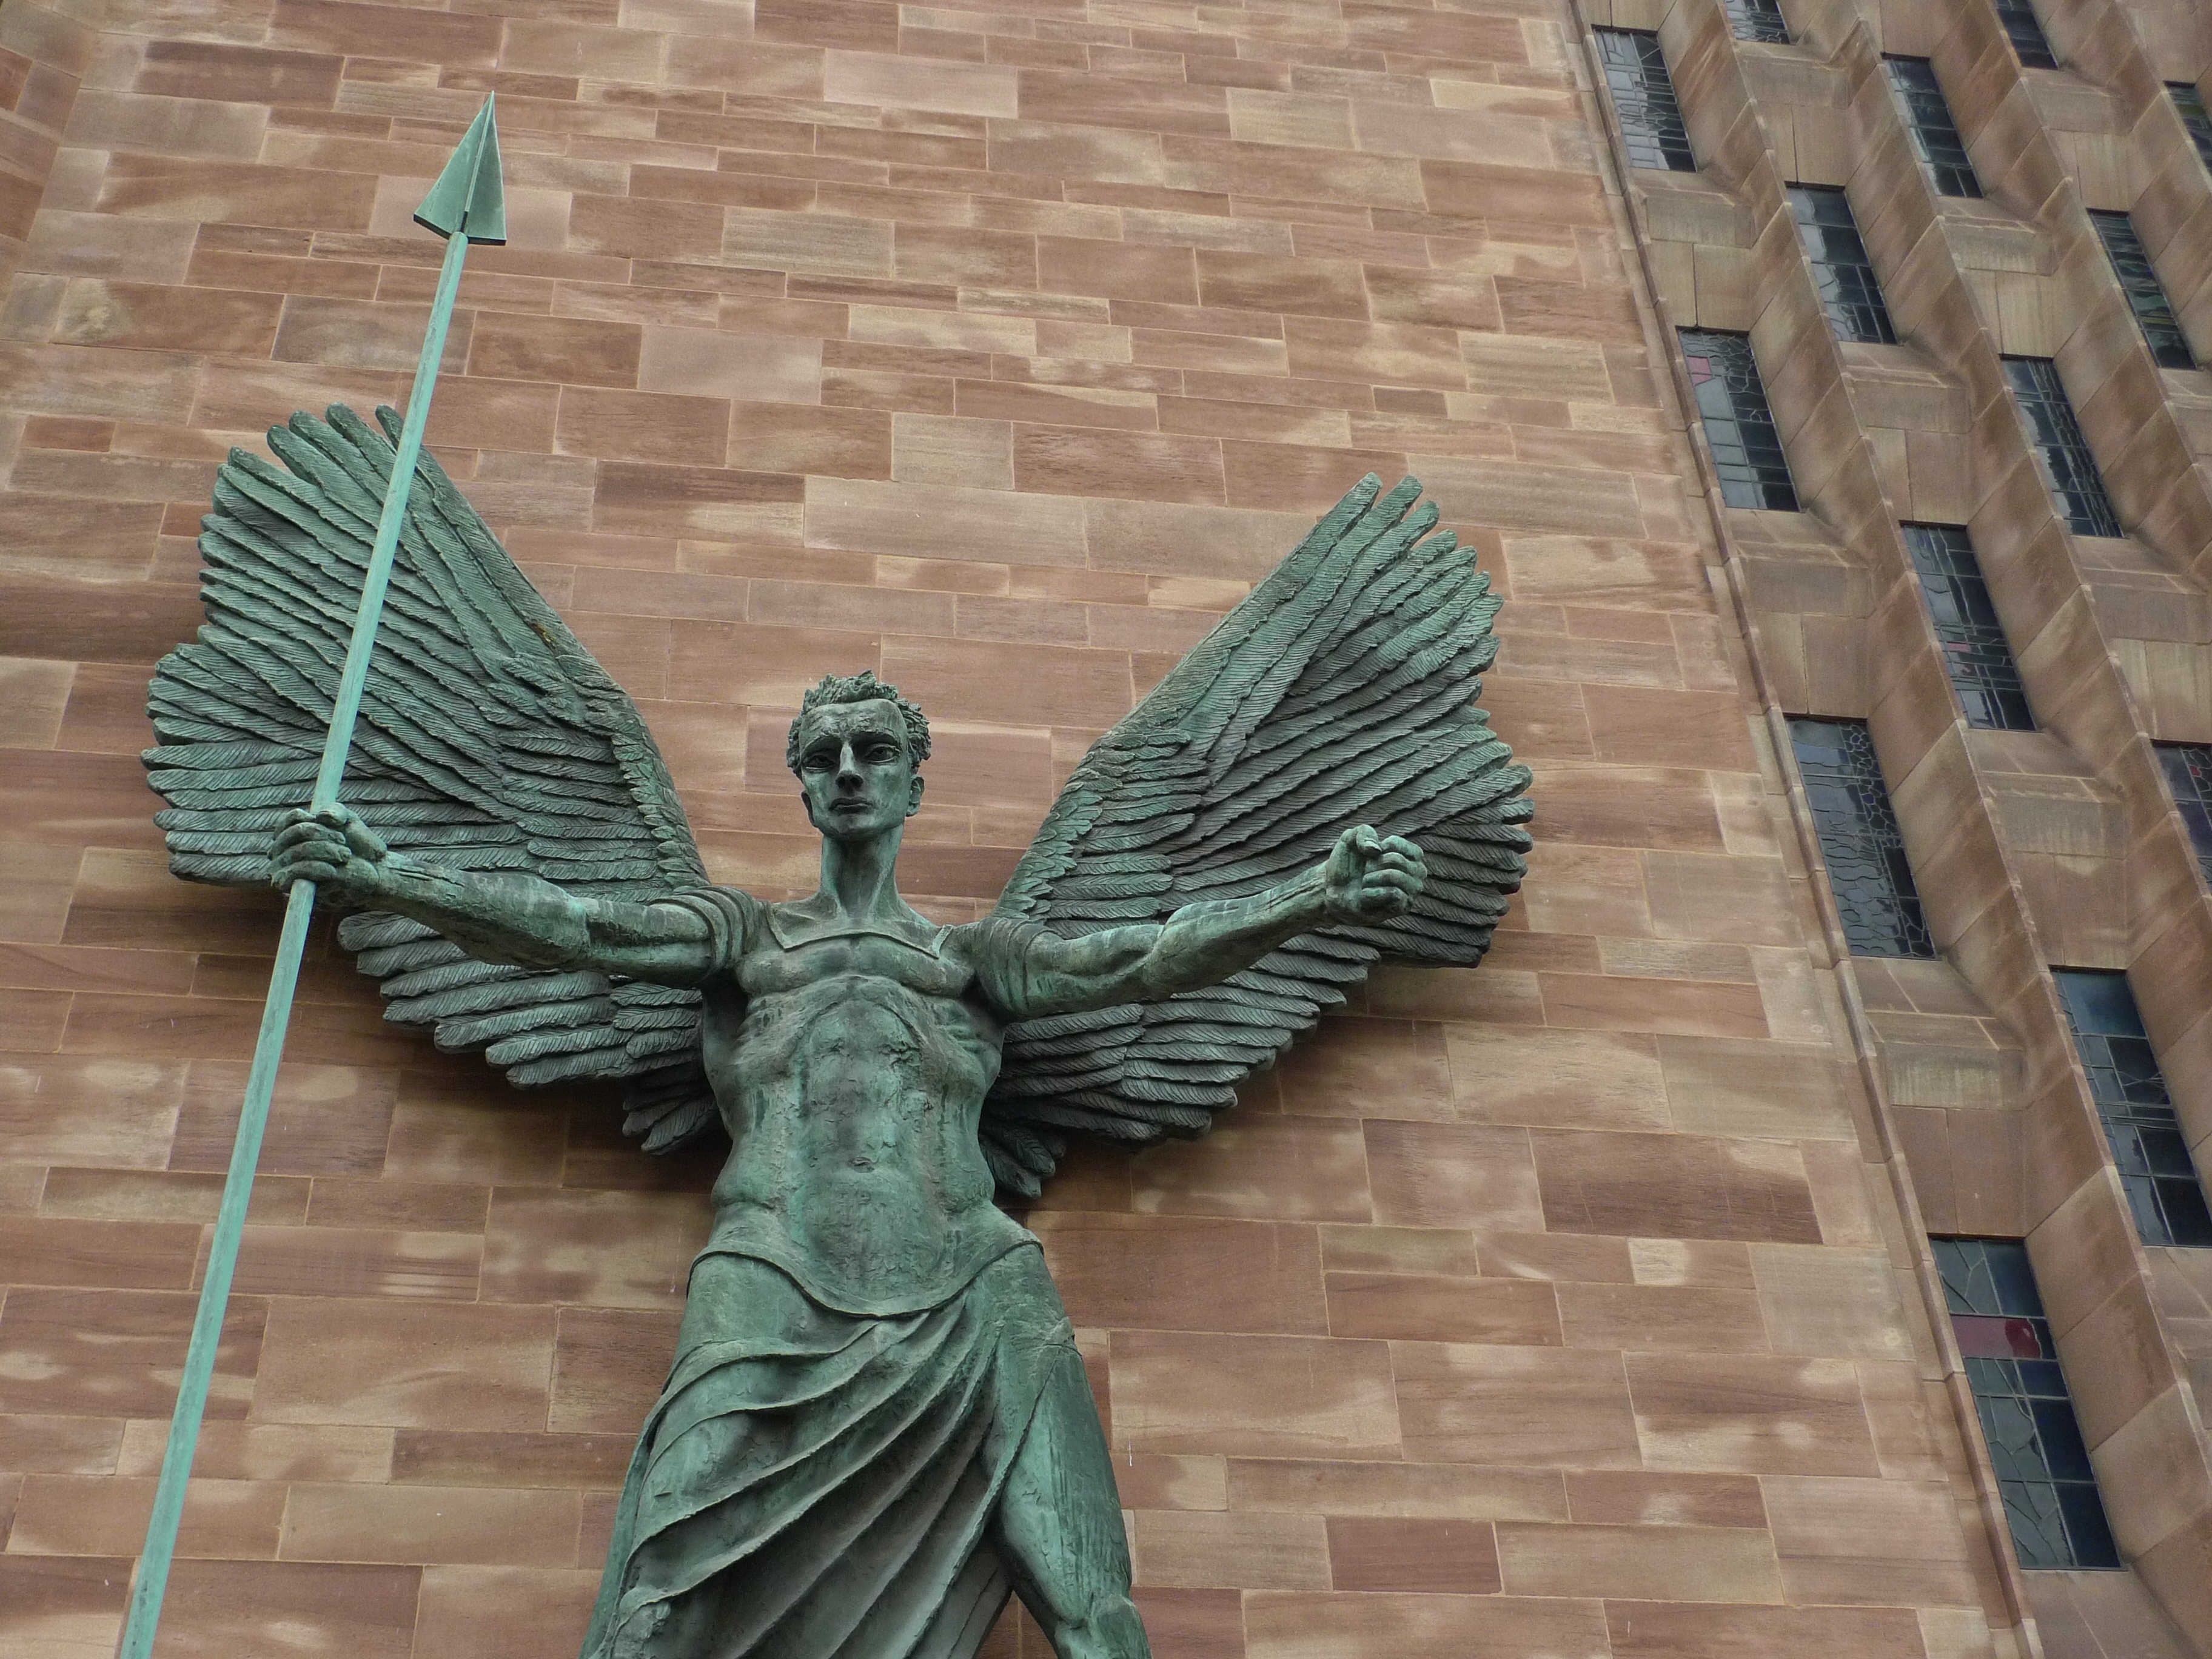
wing, monument, statue, sculpture, angel, art, saint, michael, victory, archangel, epstein, coventry cathedral